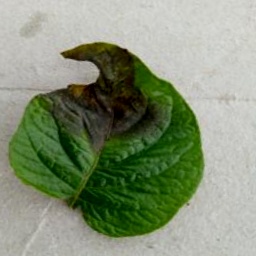
Etiqueta: Late Blight